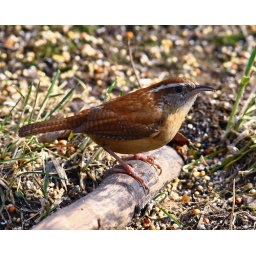
My weekend birding was at home today, most photo's taken of birds by my feeders. 2-28-09